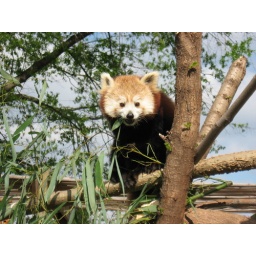
red panda in tree